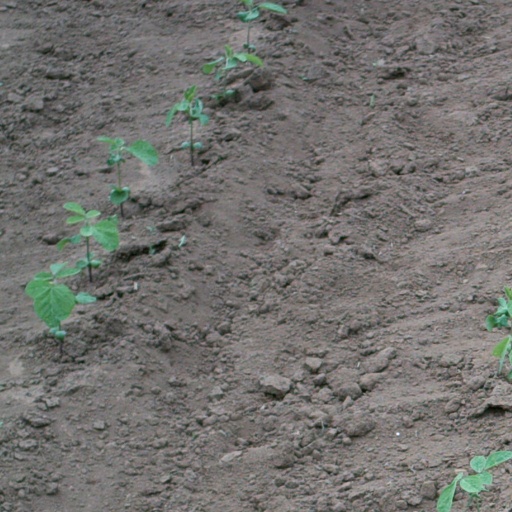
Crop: soybean